Tourism in the Faroe Islands

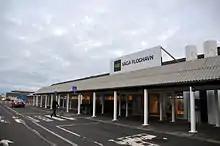
Vágar Airport terminal

Tourism in the Faroe Islands is a growing industry. The official tourist board is Visit Faroe Islands, which is overseen and organized by the Ministry of Environment, Industry and Trade.